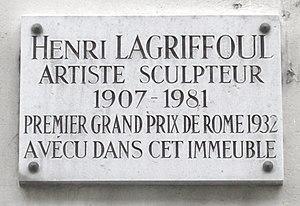
Plaque commémorative, 5 rue Mazarine, Paris 6e. «
La rue Mazarine est une voie située dans le quartier de la Monnaie du 6ᵉ arrondissement de Paris.
Henri Albert Lagriffoul est un sculpteur et médailleur français, né à Paris le 9 mai 1907 et mort dans cette même ville le 22 août 1981.